Six Black Horses

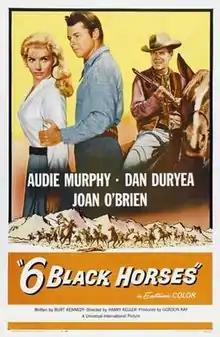
Film poster

Six Black Horses is a 1962 American Western film directed by Harry Keller and starring Audie Murphy, Dan Duryea and Joan O'Brien.